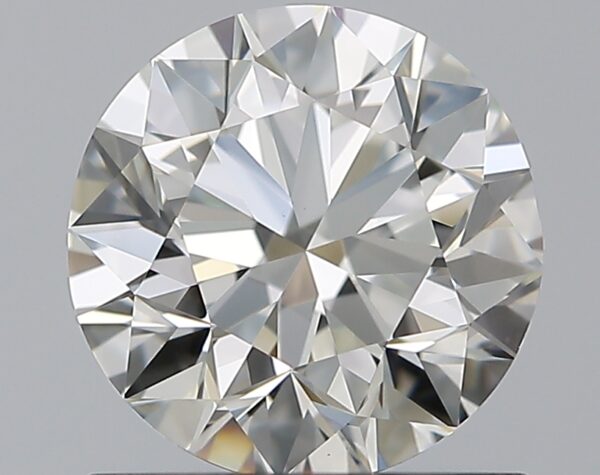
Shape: round
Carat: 1
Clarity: VVS2
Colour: J
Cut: EX
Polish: EX
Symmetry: VG
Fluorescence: N
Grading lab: GIA
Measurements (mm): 6.33 x 6.38 x 3.99